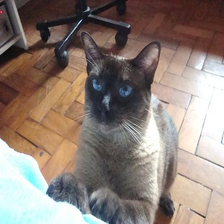
Species: cat
Breed: Siamese